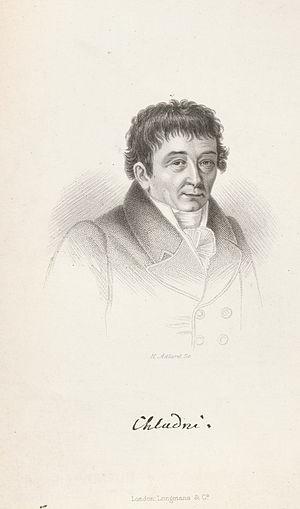
Ernst Florens Friedrich Chladni, né le 30 novembre 1756 à Wittemberg, mort le 3 avril 1827 à Breslau, est un physicien allemand.